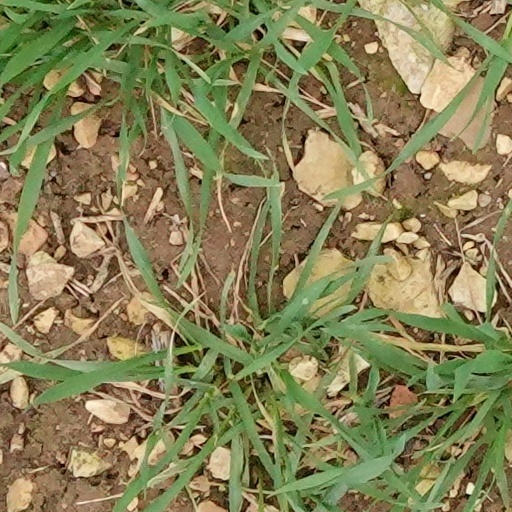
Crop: wheat